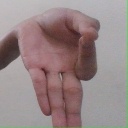
अक्षर: ज्ञ